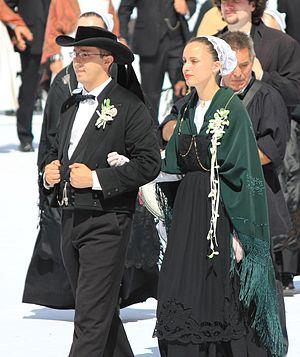
Cercle celtique Beg An Douar lors de la grande parade du festival interceltique de Lorient 2013.
La 43ᵉ édition du Festival interceltique de Lorient se déroule du 2 au 11 août 2013. Les Asturies sont la nation invitée.